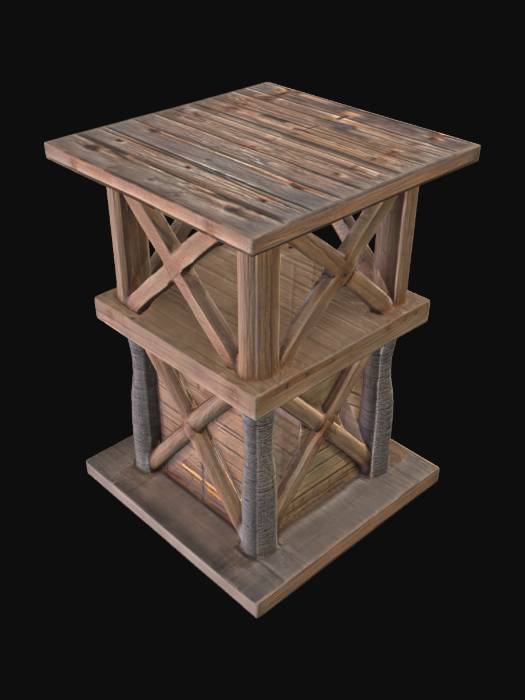
미적 점수 (1~10점): 1